Augie Lio

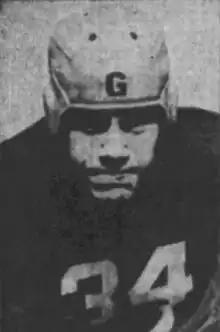
Lio as a collegian at Georgetown University.

Lio played high school football at Passaic High School in Passaic, New Jersey. He then played college football at Georgetown University and was selected as a first-team All-American in 1940 by the Hearst newspapers, the Central Press Association, "Collier's Weekly", and the "New York Sun". He was drafted in the fourth round of the 1941 NFL draft.